HSM-46

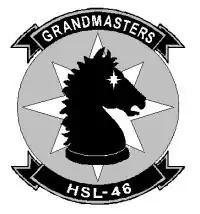
Squadron insignia during period of designation as HSL-46

HSM-46 deploys Light Airborne Multi-Purpose System (LAMPS) program helicopters to United States Navy warships performing search and rescue, vertical replenishment, medical evacuation, and communications relay and combat missions. Established at Mayport, Florida, on 7 April 1988, HSM-46 currently deploys ten detachments aboard Atlantic Fleet ships. A detachment normally consists of one or two aircraft, five to six pilots, two to three sensor operators, a maintenance chief, and eight to twelve maintenance personnel. A typical detachment deploys with its assigned ship for six months, with several shorter work-up cruises prior to the long deployment. The squadron is directly responsible to Commander, Helicopter Maritime Strike Wing, U.S. Atlantic Fleet.